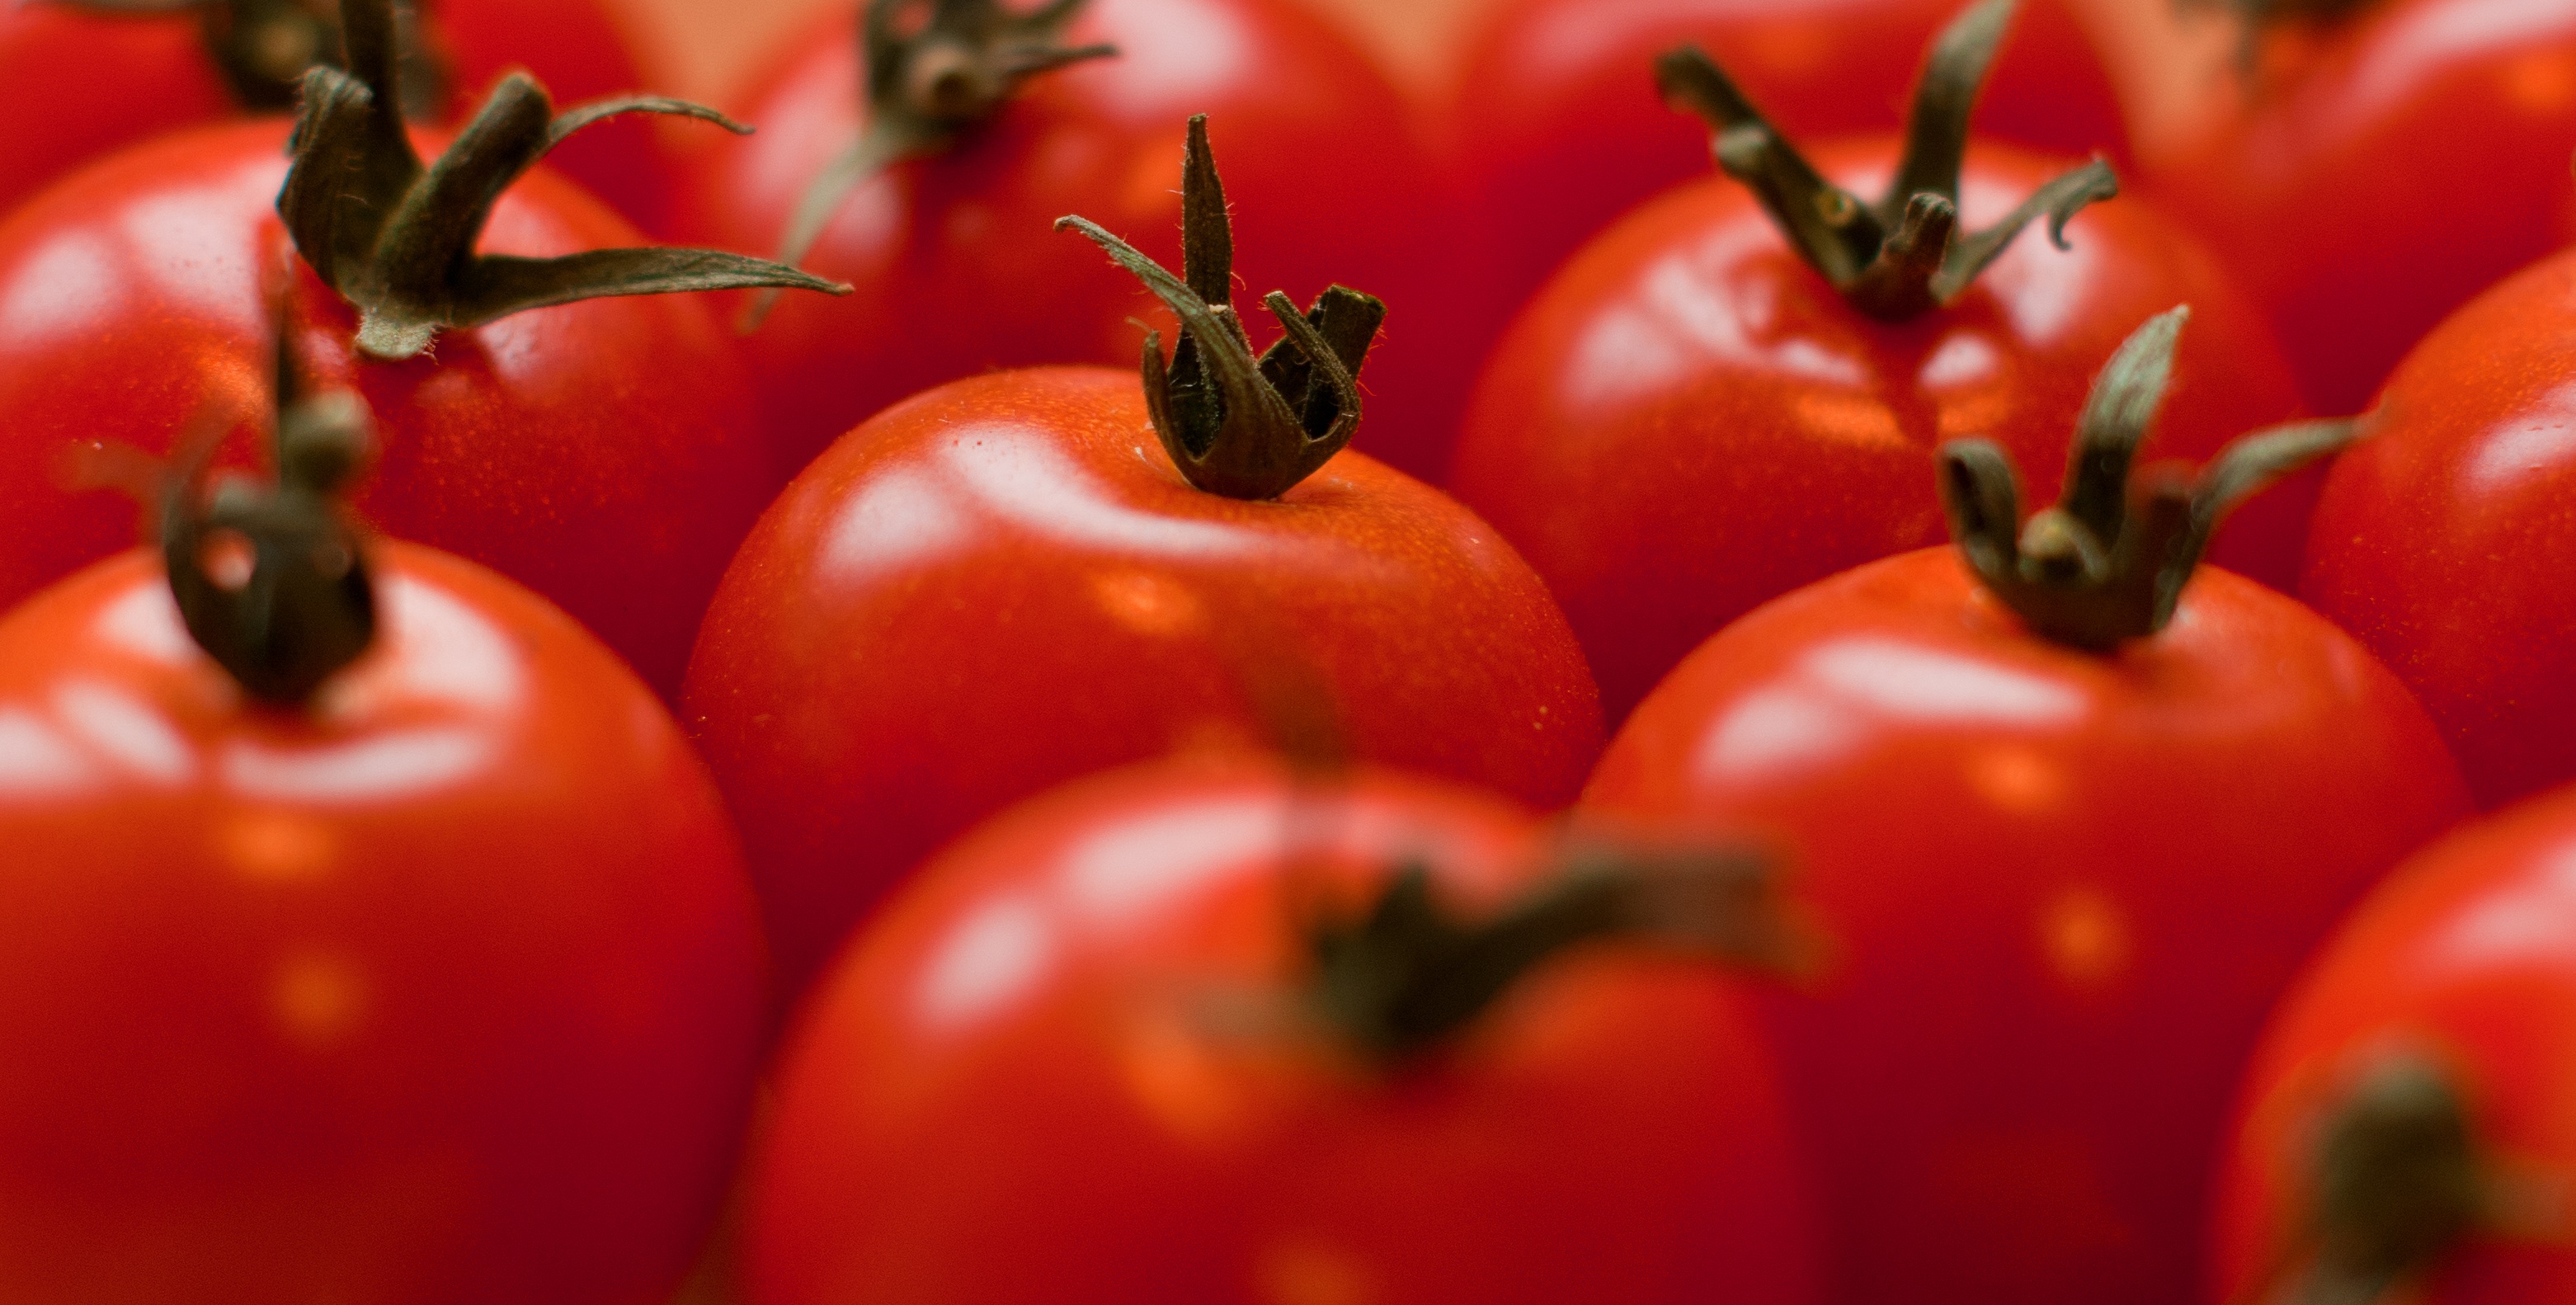
plant, fruit, ripe, food, red, harvest, produce, vegetable, color, small, fresh, juicy, healthy, snack, tomato, eating, nutrition, tomatoes, vegetarian, cherry, organic, flowering plant, land plant, potato and tomato genus